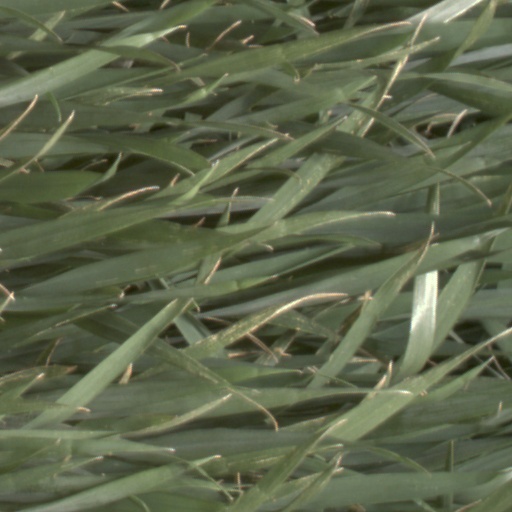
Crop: wheat